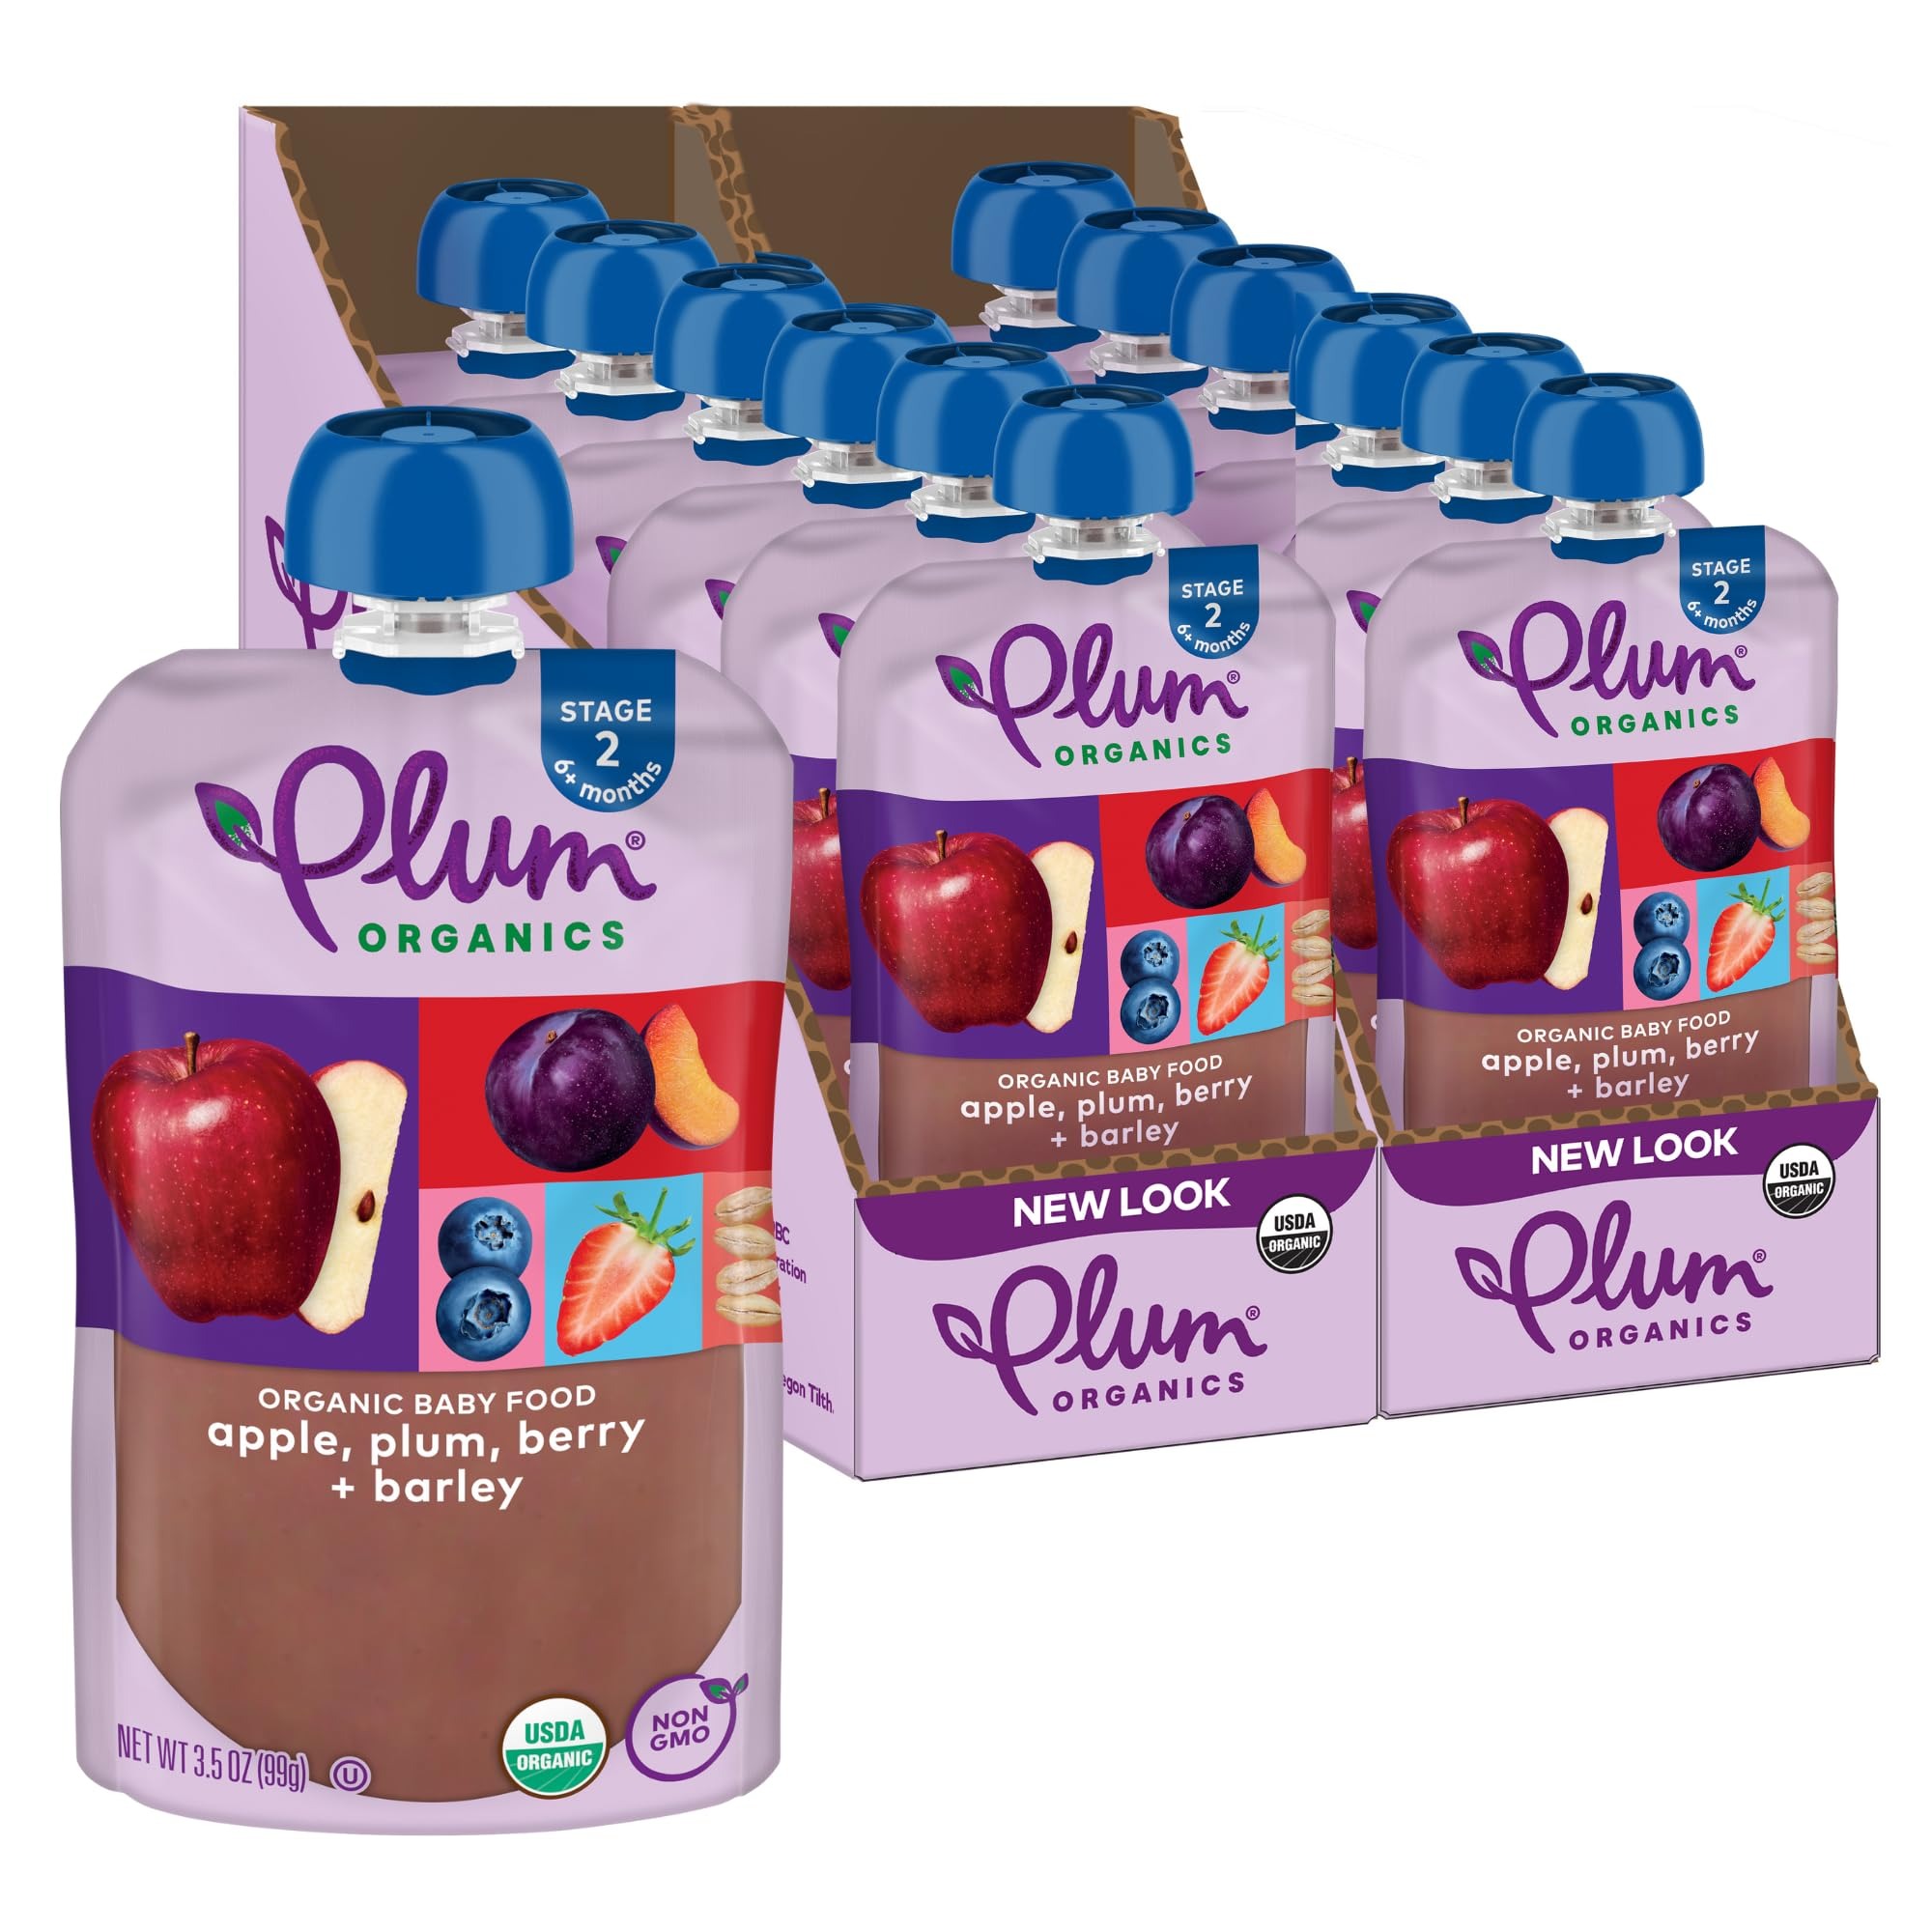
Item Name: Plum Organics Stage 2 Organic Baby Food - Apple, Plum, Berry, and Barley - 3.5 oz Pouch (Pack of 12) - Organic Fruit and Vegetable Baby Food Pouch
Bullet Point 1: PLUM BABY FOOD STAGE 2: Organic baby food for 6 months and older; Perfect on the go snacks for kids
Bullet Point 2: MADE WITH NATURAL FLAVORS: Contains organic apple puree, organic plum puree, organic strawberry puree, organic blueberry puree, and organic barley flour
Bullet Point 3: ORGANIC BABY SNACKS: USDA Organic Certified and Non-GMO blend of fruits and veggies; Unsalted, unsweetened, and kosher parve
Bullet Point 4: CONVENIENT BABY POUCHES: Plum Organics Stage 2 Pouches also available in other flavors
Bullet Point 5: INCLUDES: 12 resealable pouches of baby puree
Value: 42.0
Unit: ounce

Price: 9.92